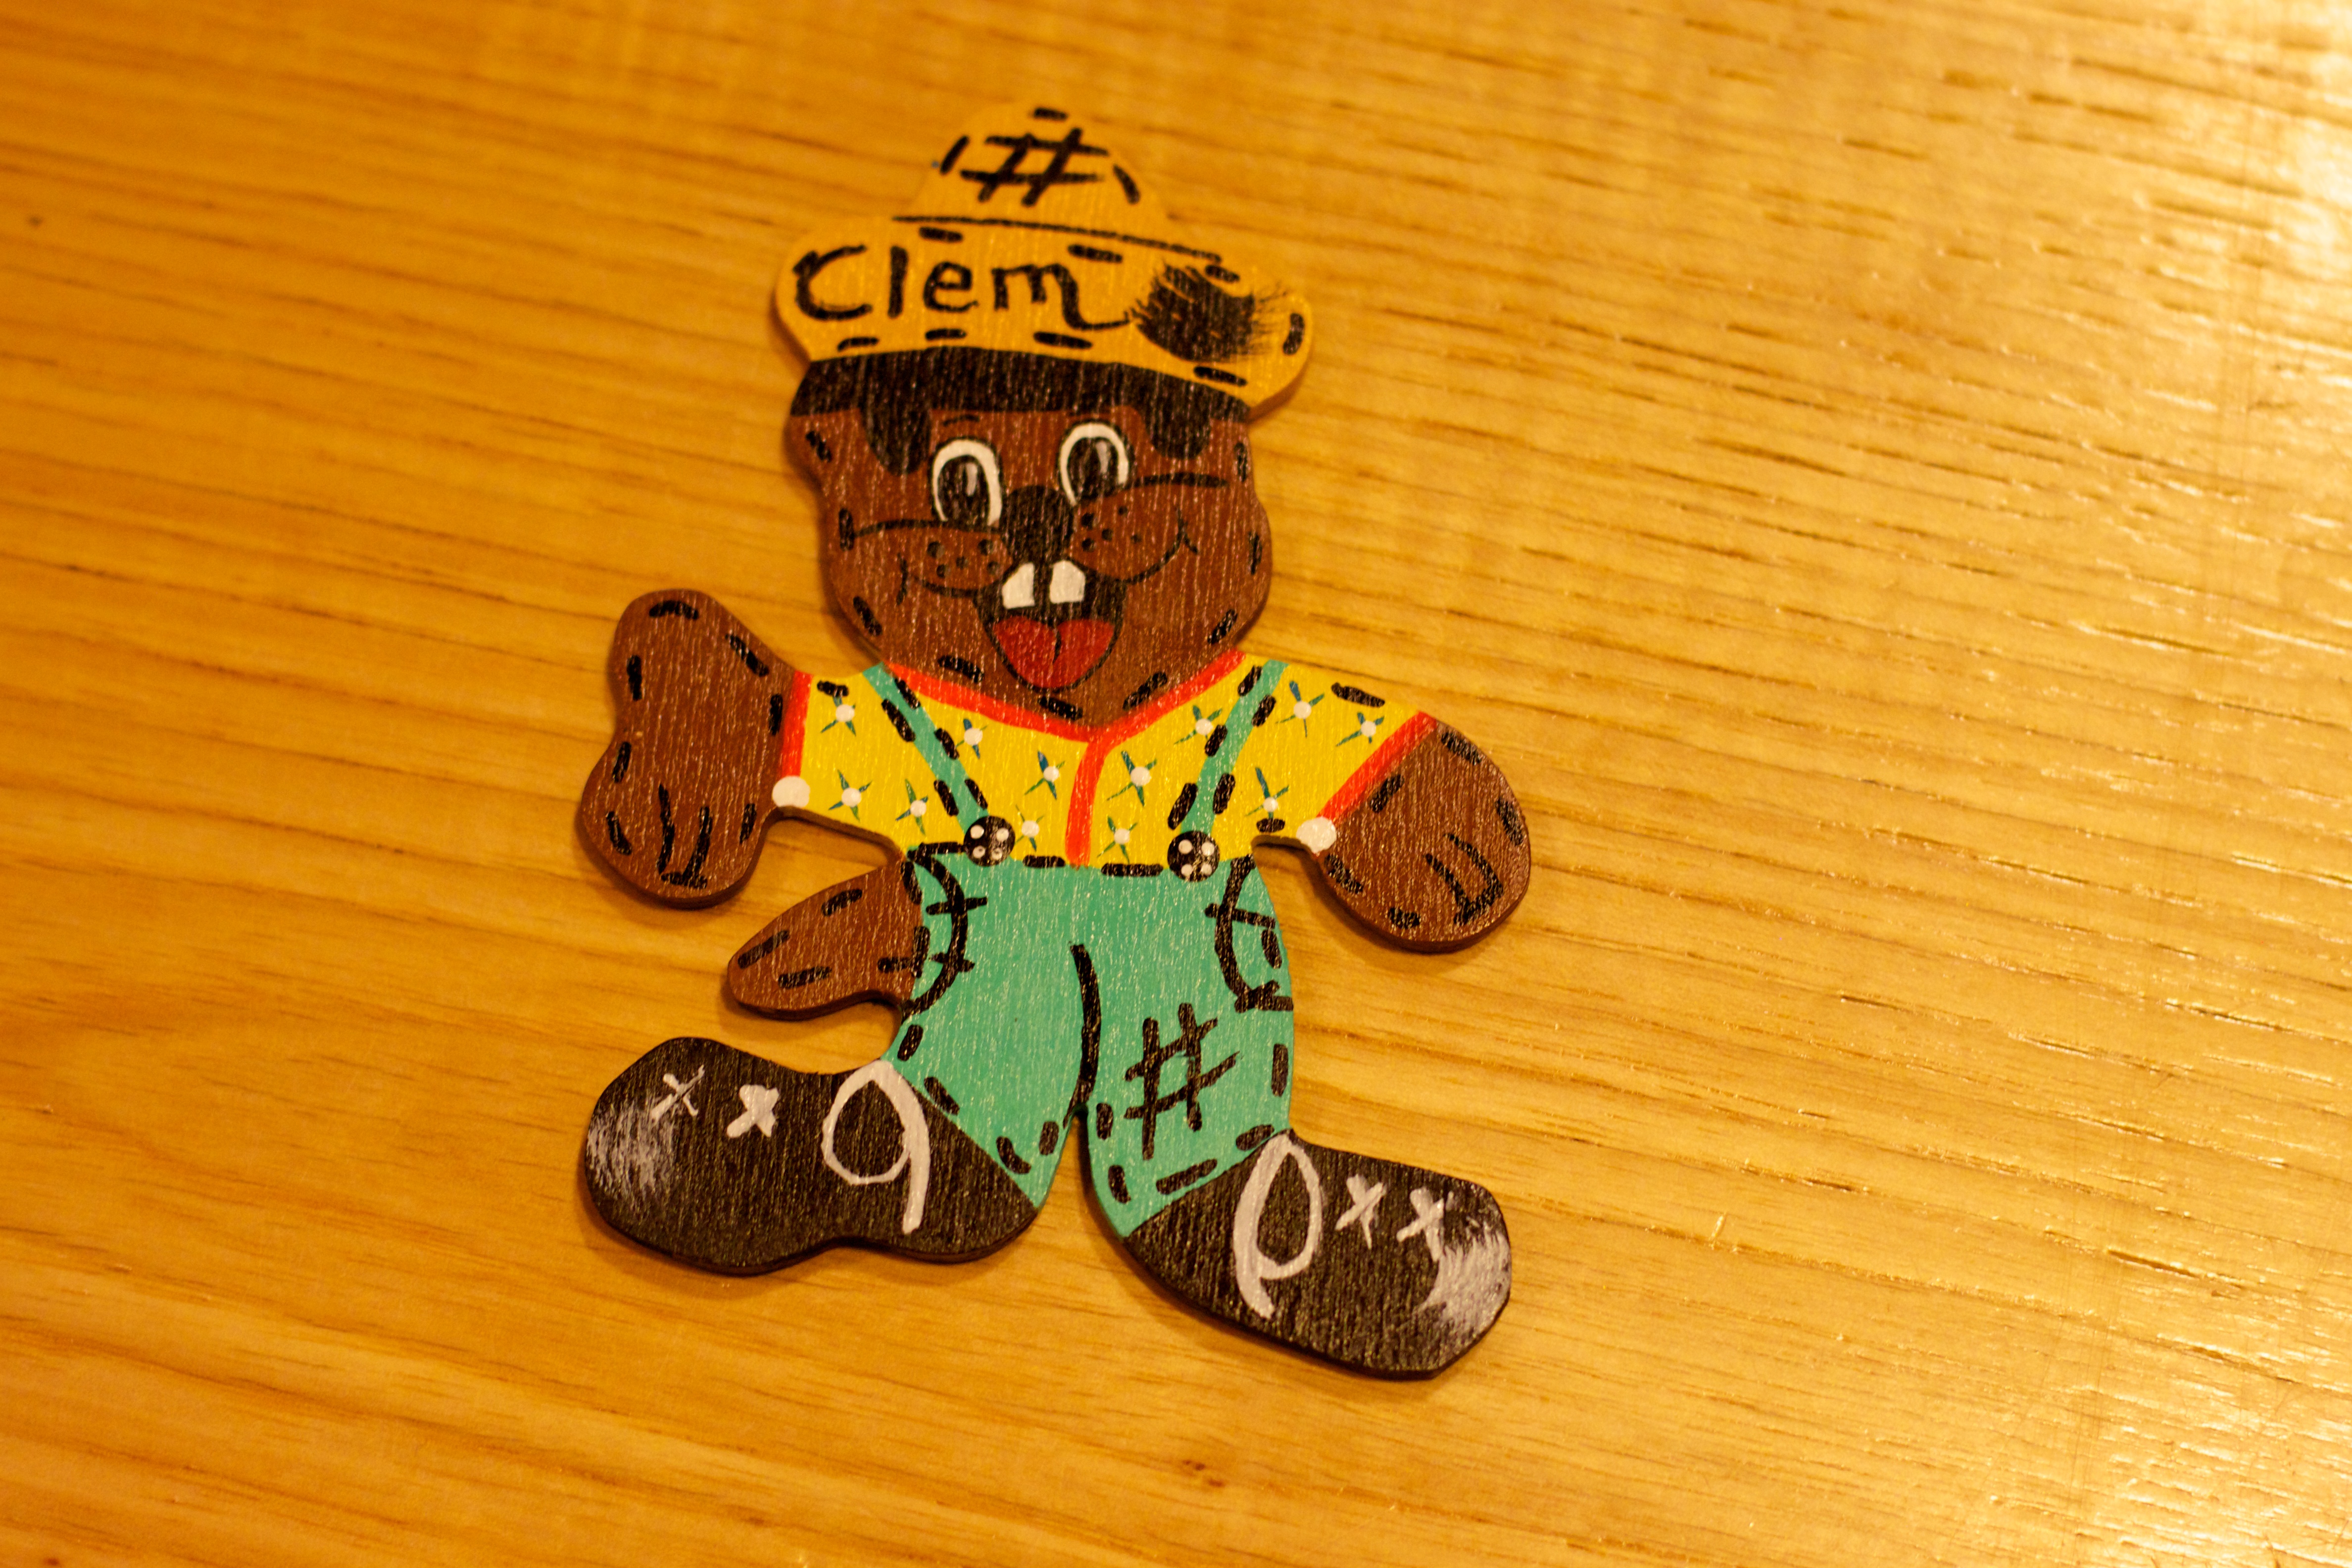
food, toy, teddy bear, odyssey, hurleylounge